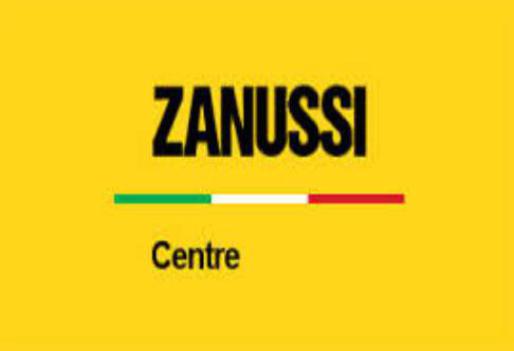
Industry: Electronic